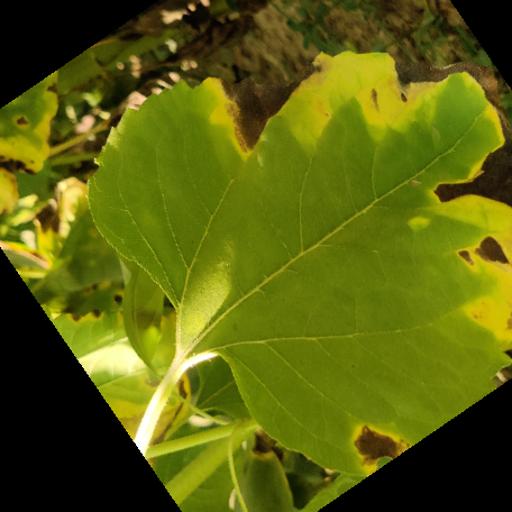
Label: Leaf_scars